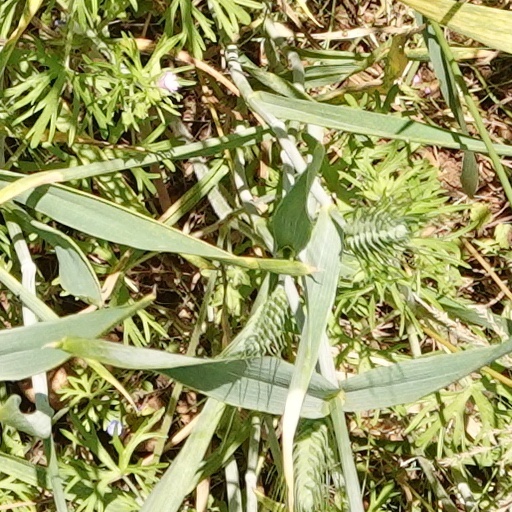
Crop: wheat